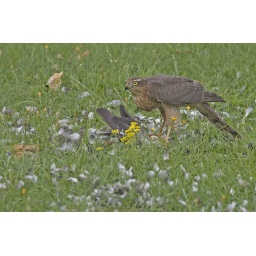
We spotted this Young Female in a churchyard near Highbury eating a Pigeon. LU Staff - Highbury &amp;amp; Islington